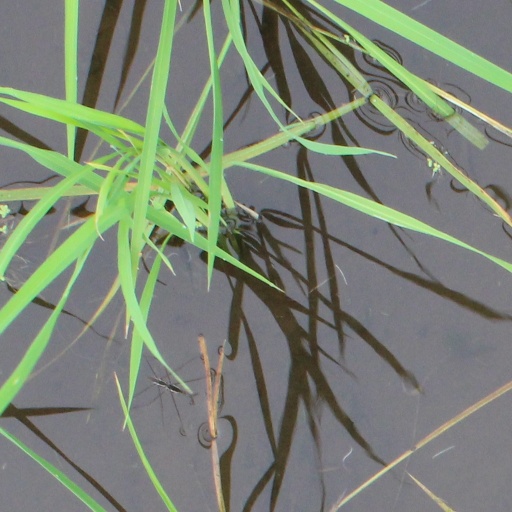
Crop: rice